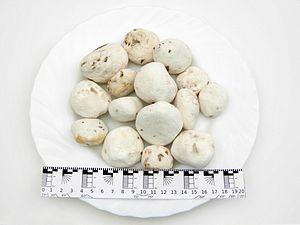
La cuisine de la pomme de terre, tubercule consommé depuis plus de 8 000 ans, ne s’est véritablement développée qu’après le XVIᵉ siècle, et a mis près de trois siècles pour s'imposer dans certaines contrées. Au XXᵉ siècle, cette cuisine se pratique sur tous les continents, car la pomme de terre, source de glucides, de protéines et de vitamine C, facile à cultiver, devient l’un des aliments de base de l’humanité ; le mode de préparation peut cependant en modifier la valeur nutritionnelle.